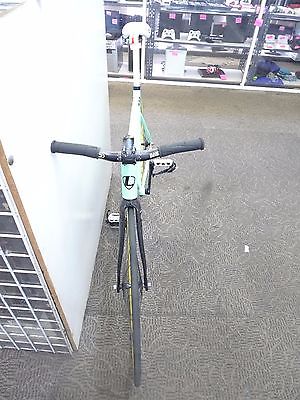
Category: bicycle